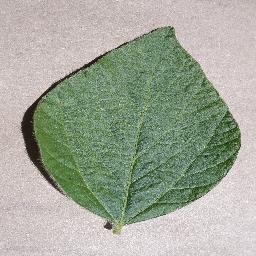
Label: Soybean___healthy